Ayalvaashi

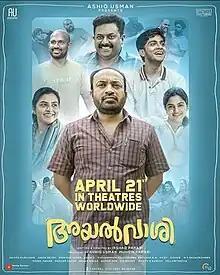
Theatrical release poster

Ayalvaashi is a 2023 Indian Malayalam-language comedy drama film directed by Irshad Parari. The film was written by Irshad Parari, and it was produced by Ashiq Usman and Muhsin Parari under the banner of Ashiq Usman Productions and Local Agenda Motion Pictures It stars Soubin Shahir, Binu Pappu, Naslen K. Gafoor, Nikhila Vimal and Lijomol Jose in lead roles. The film was released worldwide on 21 April 2023.